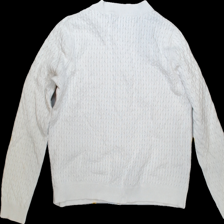
View: back
Type: Cardigan
Category: Ladies
Brand: Not Applicable
Colors: White
Material: 100% Cott
Pattern: Plain
Cut: C-collar
Season: All
Trend: No trend
Stains: Yes
Damage: 1 Hole
Price range: <50
Recommended usage: Recycle